Francesco di Simone da Santacroce

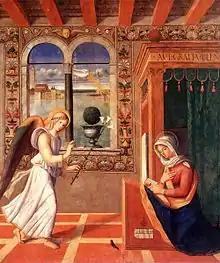
"Annunciation" (1504), Pinacoteca Carrara, Bergamo.

He is best known for founding a studio that trained Francesco Rizzo, who inherited the studio after his master's demise, and later Palma il Vecchio and Andrea Previtali. His main pupil Francesco Rizzo is also sometimes known as Francesco da Santacroce. To confuse names further, a Francesco di Simone, was putatively active in the early 15th century in Naples, a pupil of Simone Napoletano and colleague of Colantonio del Fiore. Finally Simone Ferrucci is a Quattrocento sculptor also known as "Francesco di Simone Ferrucci".